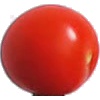
Label: Tomato Cherry Red 1